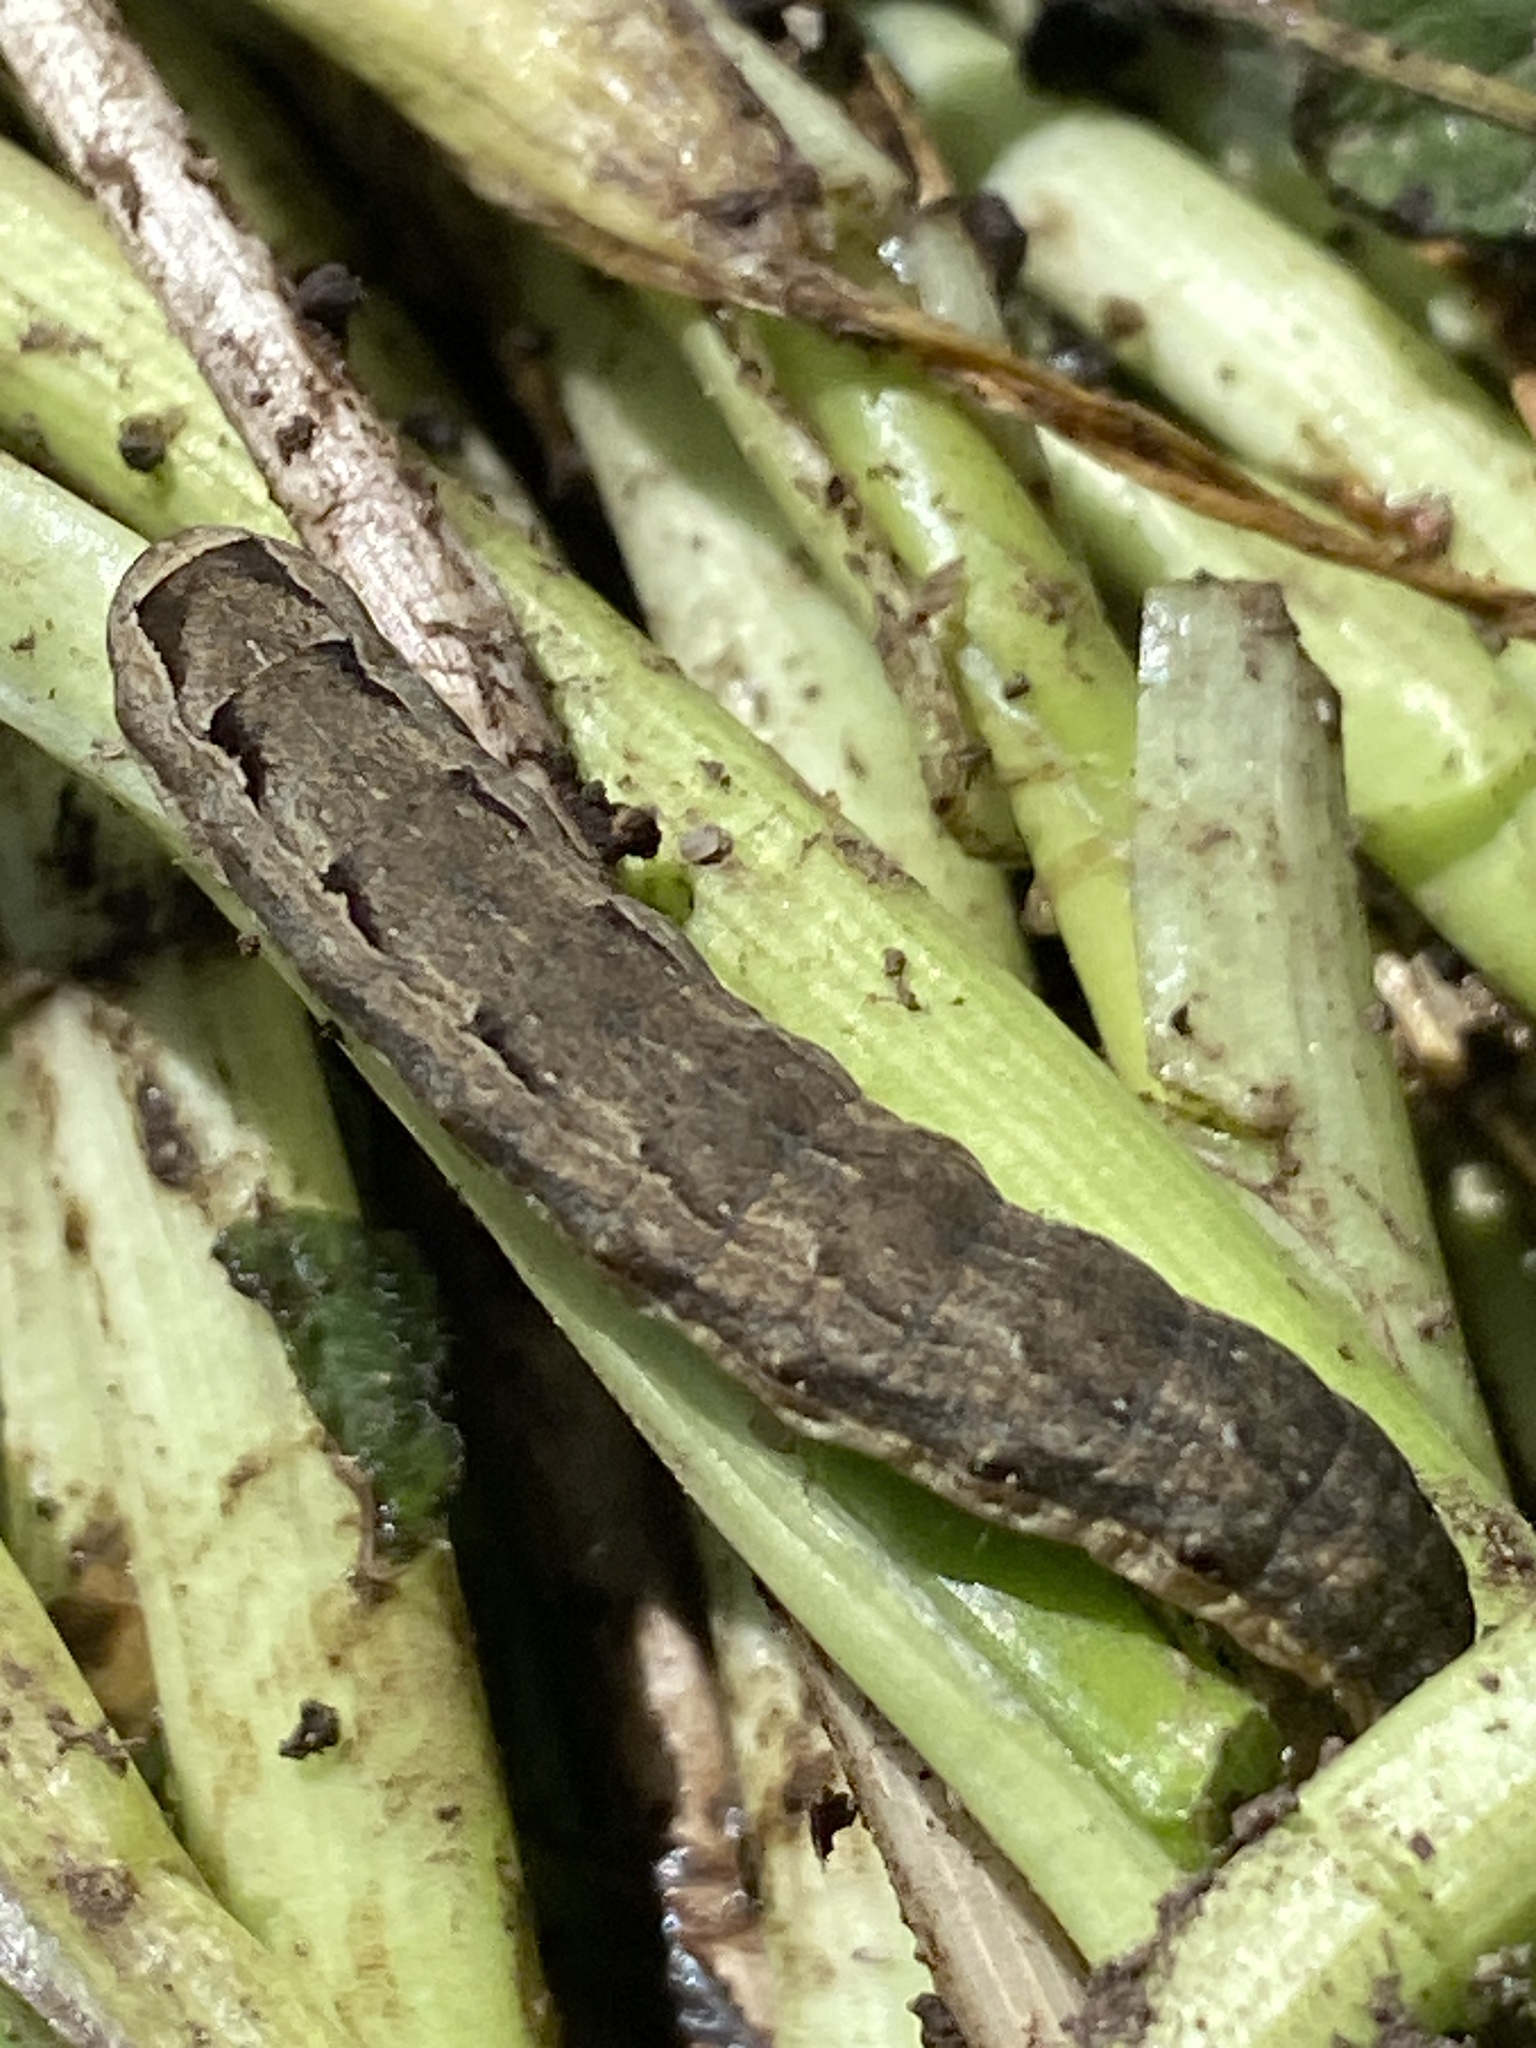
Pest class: cutworms